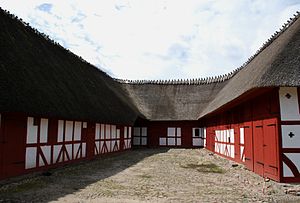
Stråtag / Galleri
"Et stråtag er et tag lagt af strå og rør materiale. Stråtaget er en ældgammel tagtype. Udtrykket ""stråtag"" burde i nutiden hedde ”rørtag” da materialet ""strå"" er meget sjældent. Rør har en væsentlig længere holbarhed. Tagtypen findes over hele verden og fremgangsmåden til frembringelse af et stråtag er næsten ens overalt – fra Danmark til Japan. Dette kan være Almindelig Tagrør, som vokser langs bredden i søer og fjorde. Taget kan også være lagt med langhalm almindeligvis rughalm da det har længst holdbarhed, eller med lyng eller ålegræs. Ålegræstagene er næsten forsvundet – dog findes der på Læsø stadig fredede bygninger med den type tag. Bl.a. i Sandager på Lolland findes en antal store marker med en type elefantgræs, som bruges af den lokale tækkemand i stedet for, eller som supplement til tagrør. Denne type græs har den fordel, at den kan dyrkes på tør jord og derfor er nemmere at høste.